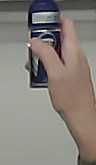
Product: nivea_rollon